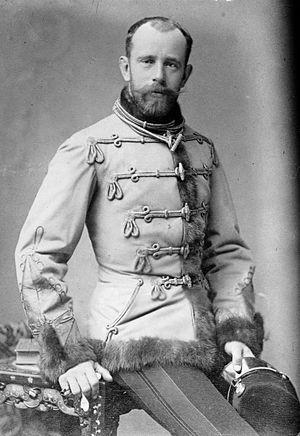
Marcela Kaspar, dite Mizzi Kaspar, née à Graz le 28 septembre 1864 et morte à Vienne le 20 janvier 1907), est une actrice autrichienne, maîtresse de l'archiduc Rodolphe d'Autriche, prince héritier d'Autriche-Hongrie. Son nom apparaît lors de la tragédie de Mayerling.
Le drame de Mayerling est un événement qui se déroule le 30 janvier 1889 : l'archiduc héritier d'Autriche Rodolphe, fils de l'empereur François-Joseph Iᵉʳ d'Autriche et de l'impératrice Élisabeth, dite « Sissi », est retrouvé mort en compagnie de sa maîtresse, la baronne Marie Vetsera, une fille mineure, dans son pavillon de chasse de Mayerling. Leur suicide ne fait aucun doute, mais, étant donné le caractère scandaleux d'une telle fin, le gouvernement et l'empereur tentèrent de le cacher, ce qui a donné naissance à toute une littérature romantique, périodiquement alimentée par des « révélations ».
Rodolphe François Charles Joseph de Habsbourg-Lorraine, né à Laxenbourg le 21 août 1858 et décédé à Mayerling le 30 janvier 1889, est un membre de la maison impériale et royale d'Autriche-Hongrie.